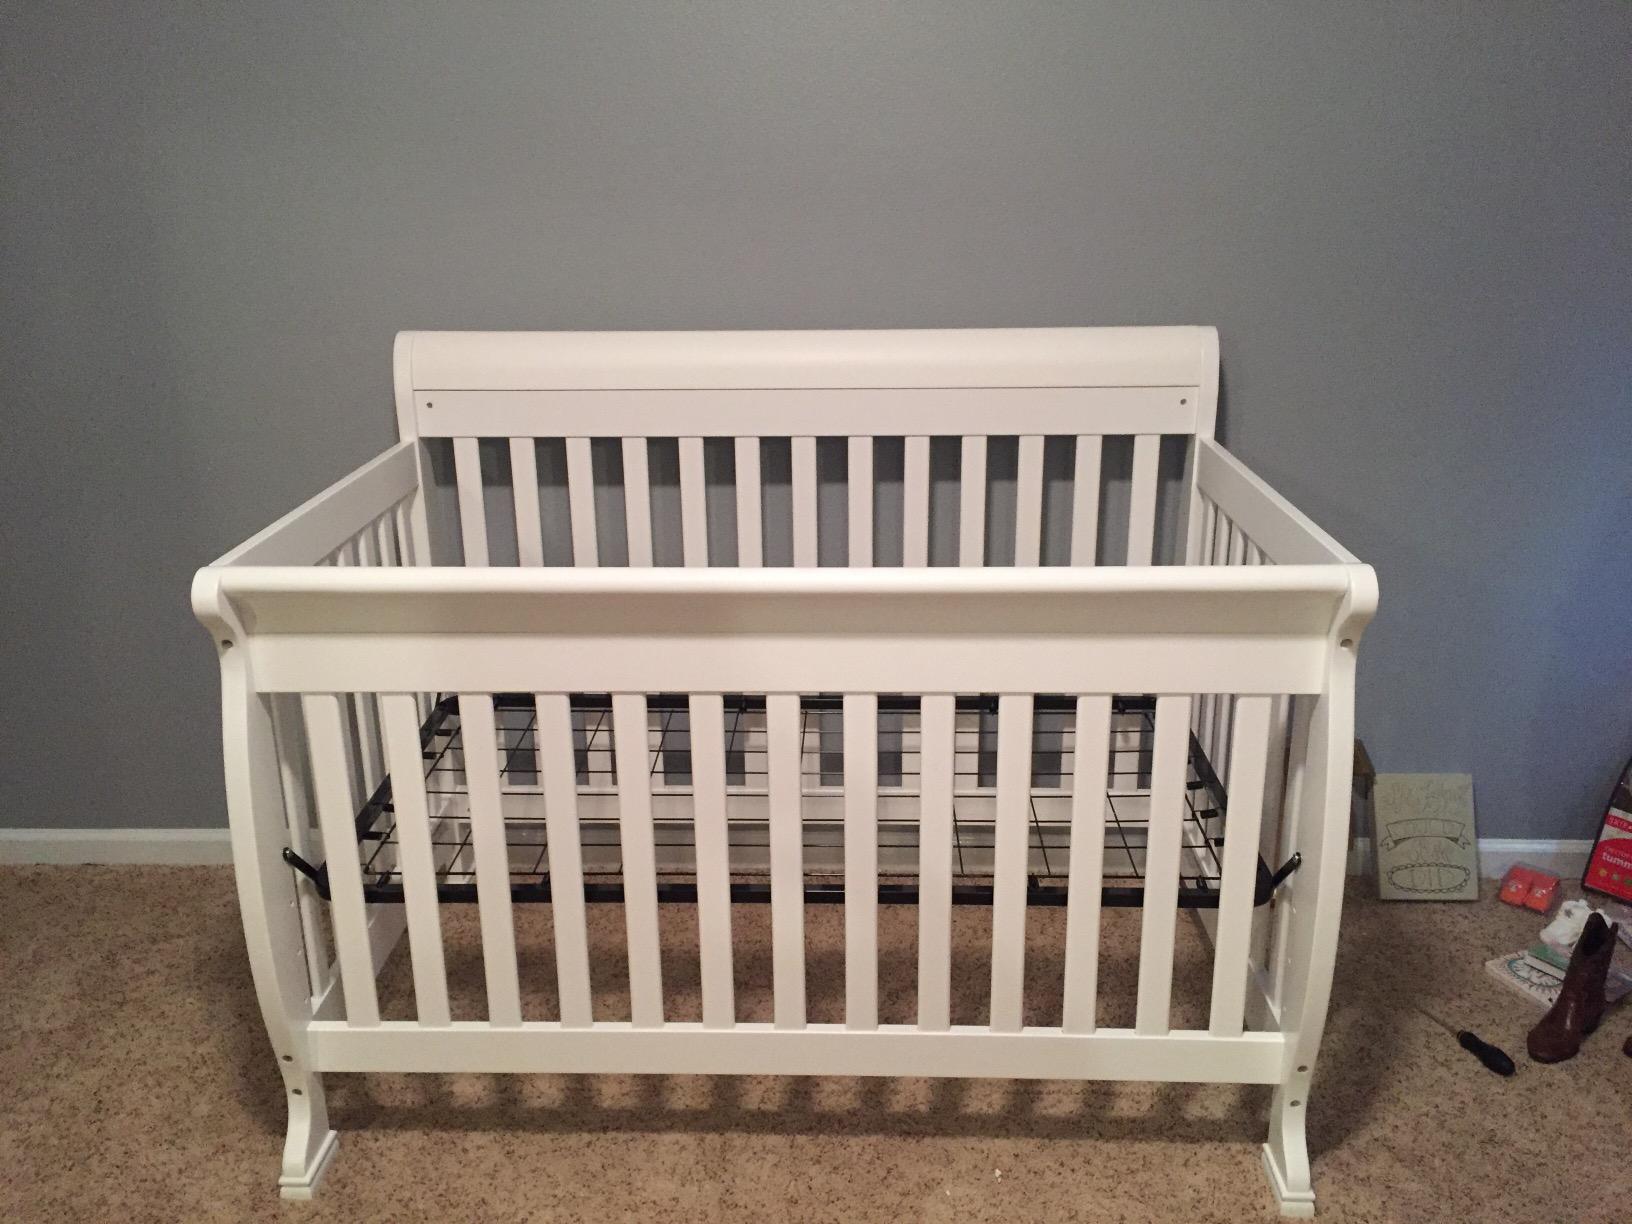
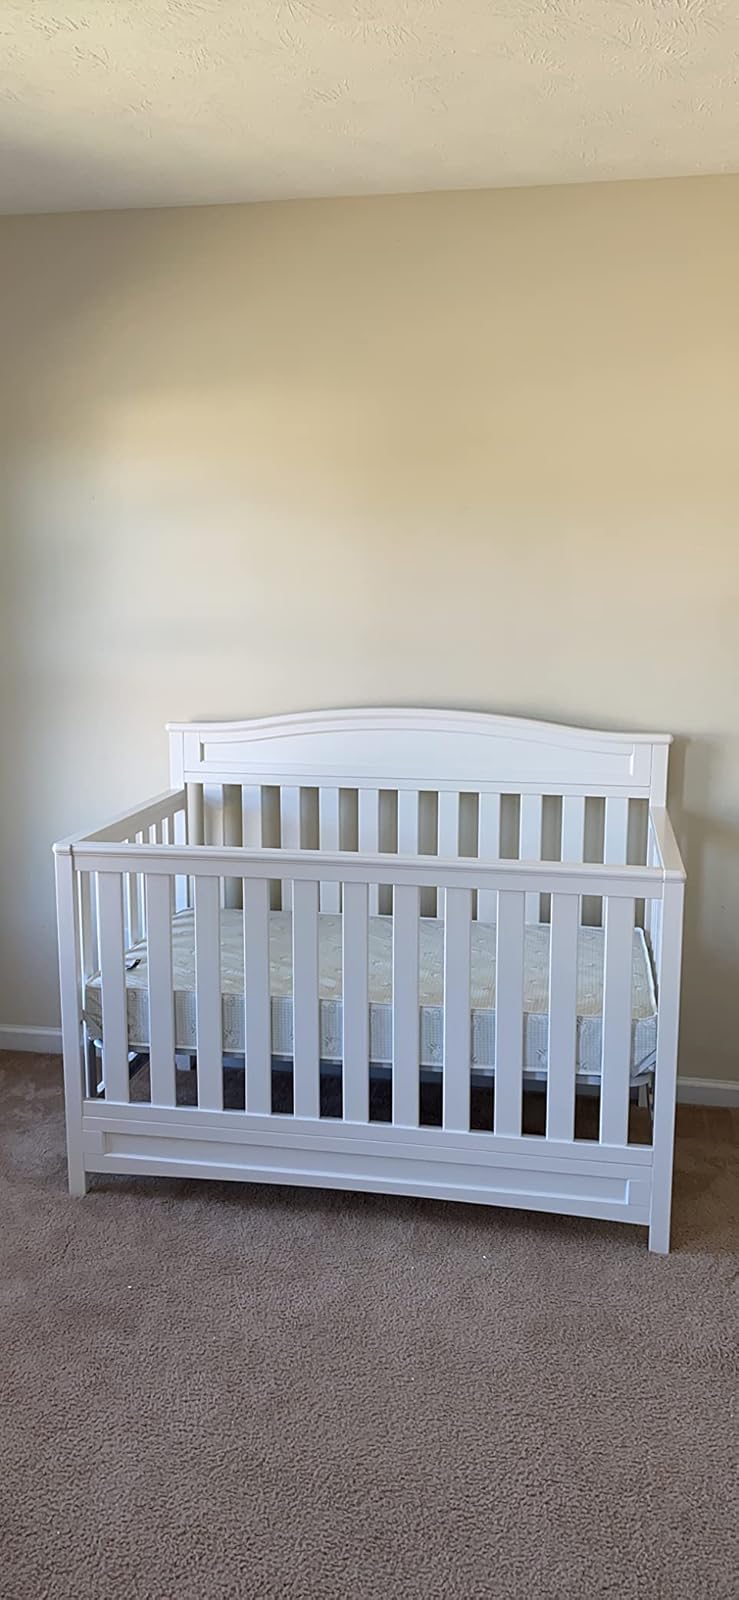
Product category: products_crib
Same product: no